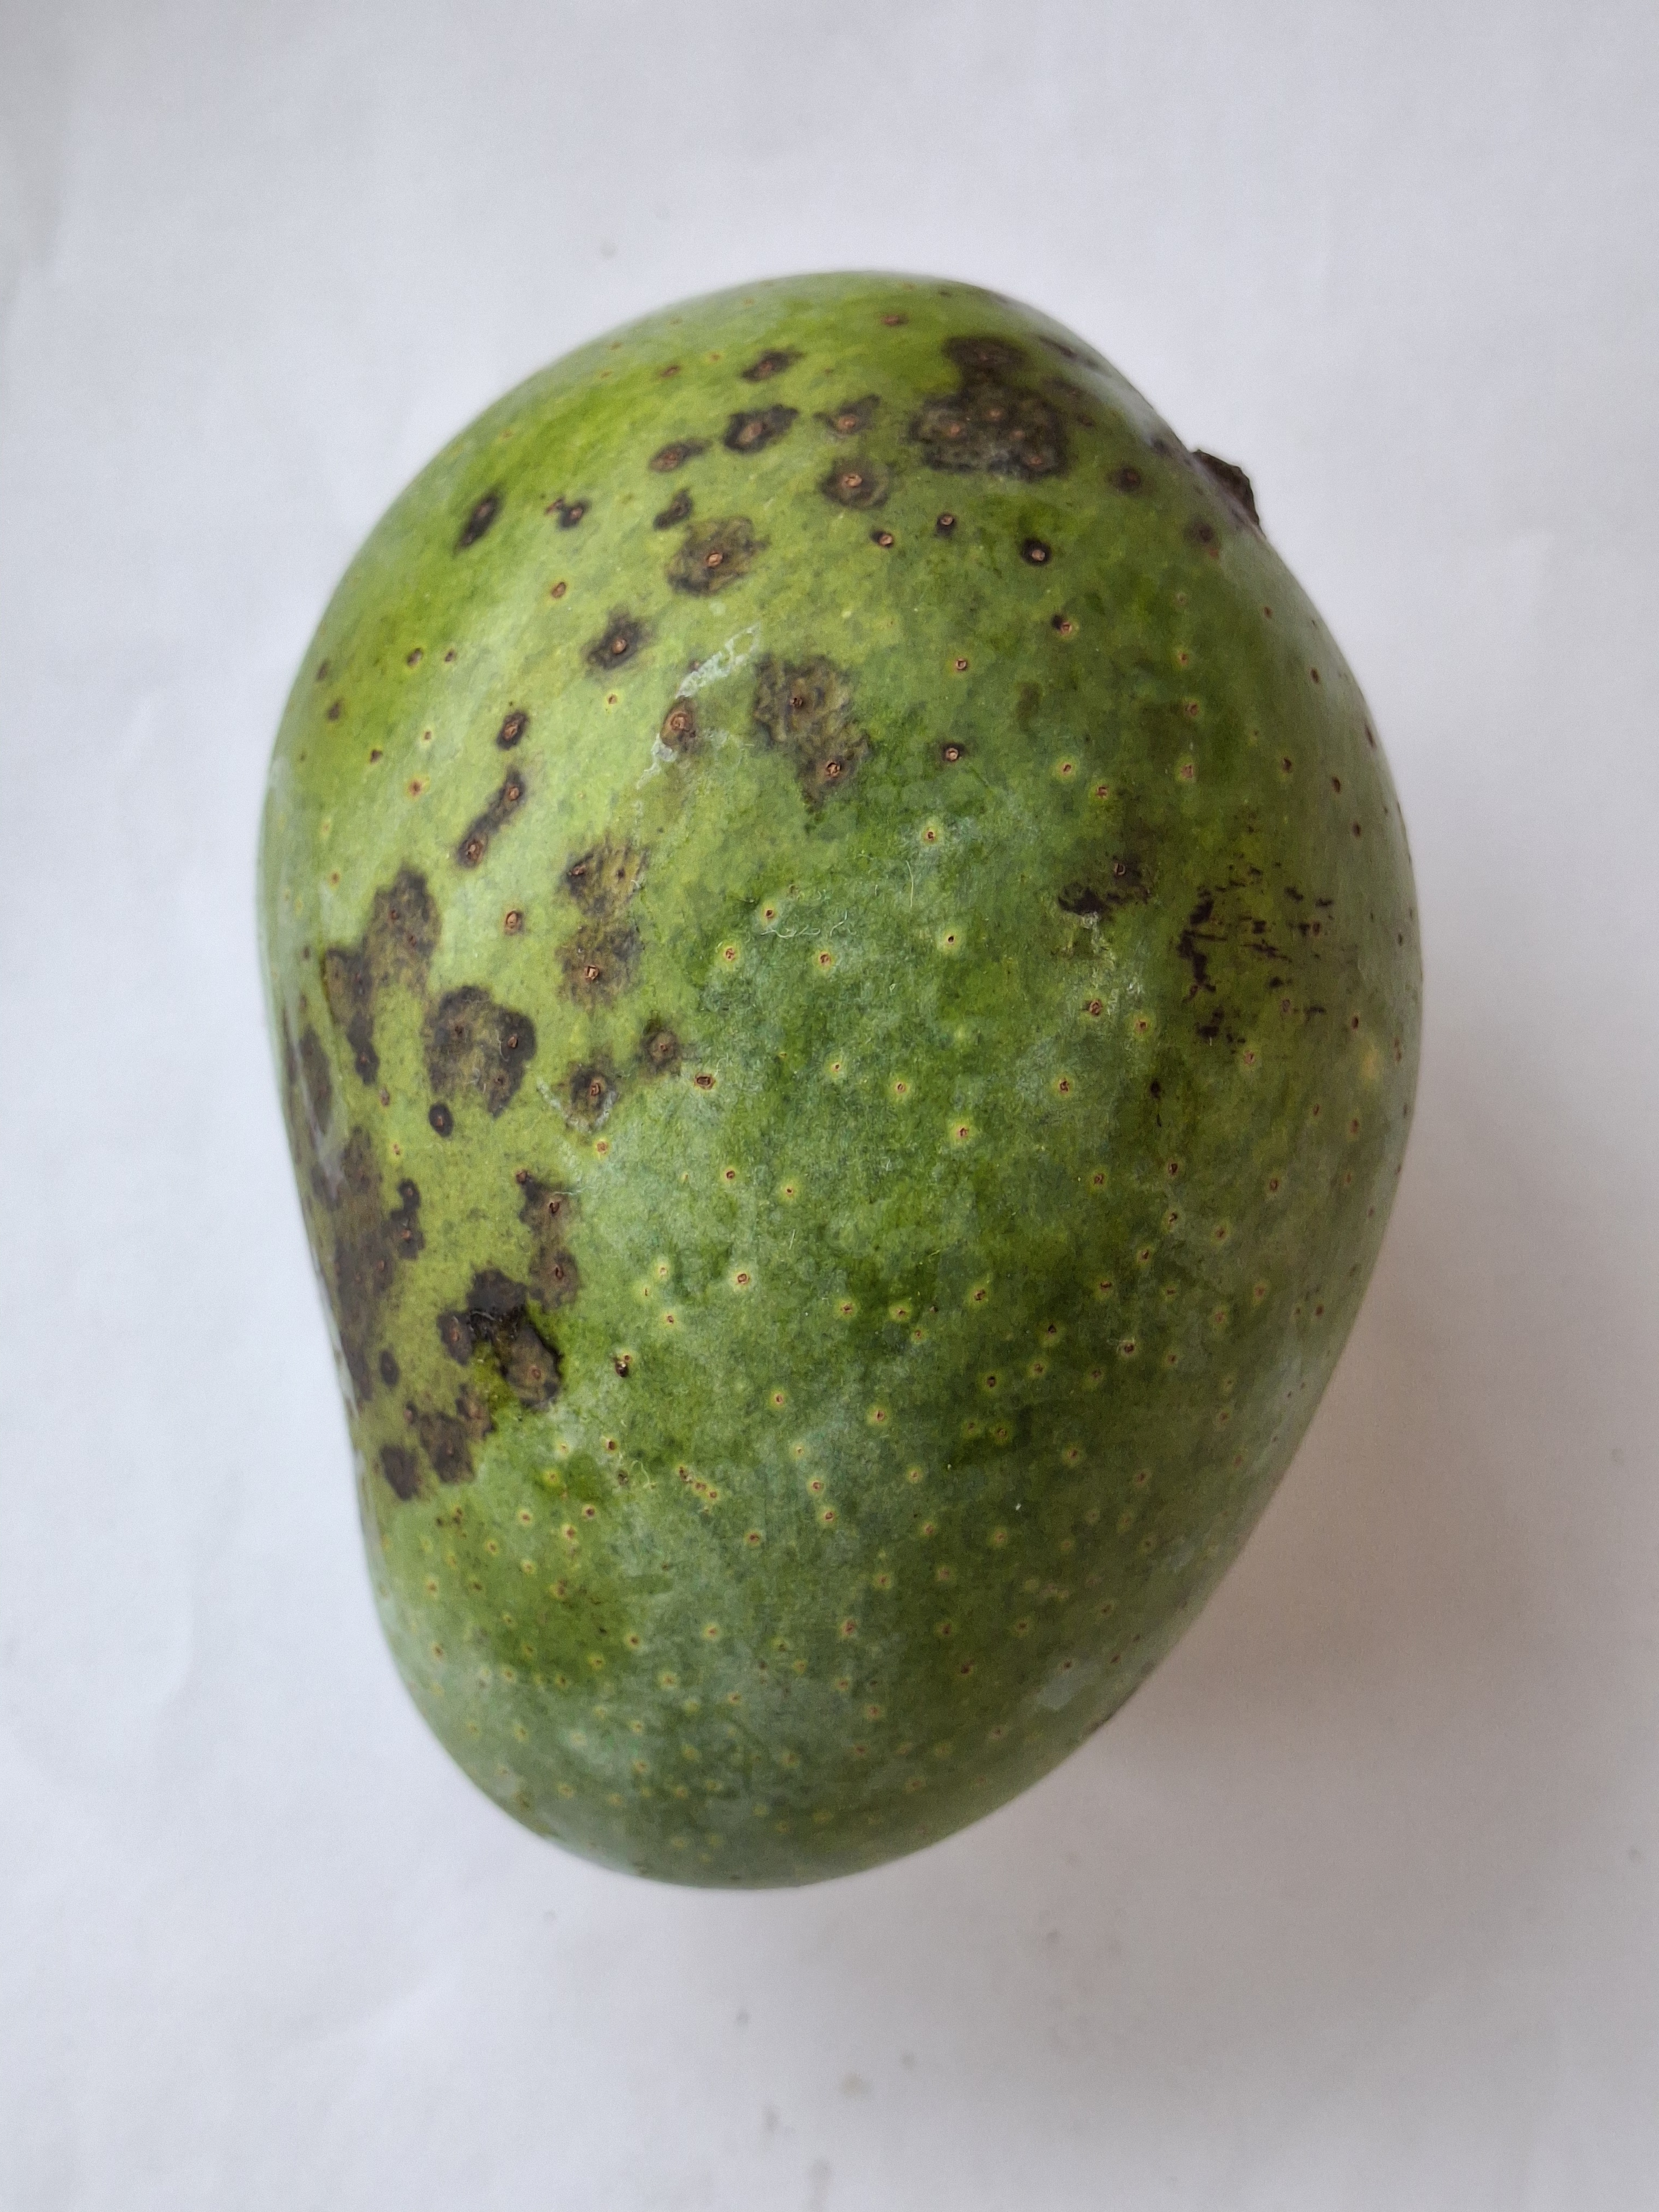
Mango variety: GopalBhog